2015 Stanley Cup Final

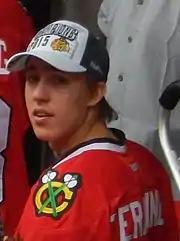
Teuvo Teräväinen scored two-points in Game 1, assisting on the game-winning goal.

The Finals marked Chicago's third Final appearance in six seasons; having won the Cup in both and . This was the team's 13th appearance overall, and they were seeking their sixth overall Cup championship.